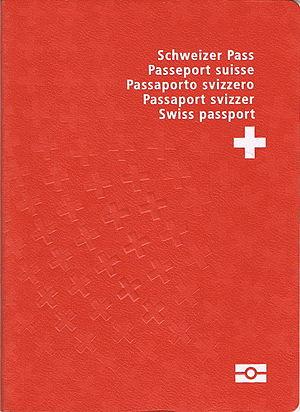
Le passeport suisse est un document de voyage international délivré notamment aux ressortissants suisses, et qui peut aussi servir de preuve pour attester de la citoyenneté suisse et de l'identité. C'est l'un des deux types de documents d'identité en Suisse, l'autre étant la carte d'identité.